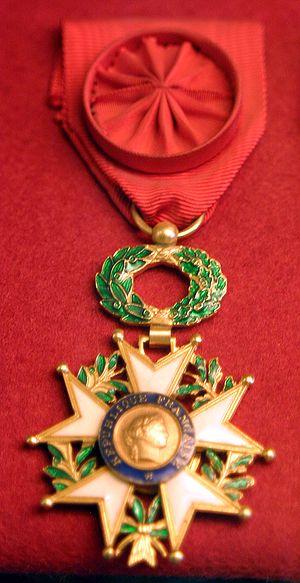
Sir Paul Smith est un styliste anglais.